Vapor

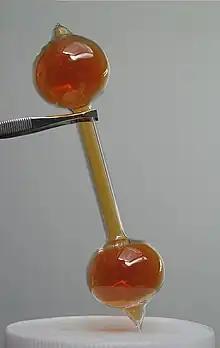
An ampule of nitrogen oxide vapor: brown nitrogen dioxide and colorless dinitrogen tetroxide, in equilibrium

In physics, a vapor (American English) or vapour (Commonwealth English; see spelling differences) is a substance in the gas phase at a temperature lower than its critical temperature, which means that the vapor can be condensed to a liquid by increasing the pressure on it without reducing the temperature of the vapor. A vapor is different from an aerosol. An aerosol is a suspension of tiny particles of liquid, solid, or both within a gas.